Haggin Museum

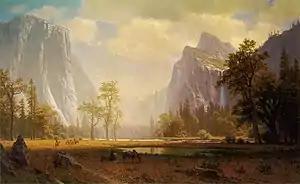
"Looking up the Yosemite Valley" (1865-1867) by Albert Bierstadt was borrowed by President Ronald Reagan to decorate the White House press room.

The Agricultural & Industrial Archives were established in 1984 with a grant from the William Knox Holt Foundation. The history of Holt Manufacturing Company, the local industry that developed the side-hill combine harvester and the Caterpillar track-type tractor, is documented in photographs, drawings, business records, operators' manuals, and advertising. The Archives also include records and drawings of Stephens Bros. Boat Builders, designers of commercial and pleasure watercraft; material from the Stockton Iron Works, which built dredges that helped construct the San Joaquin River Delta levees; the Tillie Lewis collection, which preserves the history of Stockton's preeminent "Tomato Queen" agri-businesswoman; and material from Sperry Flour Company.